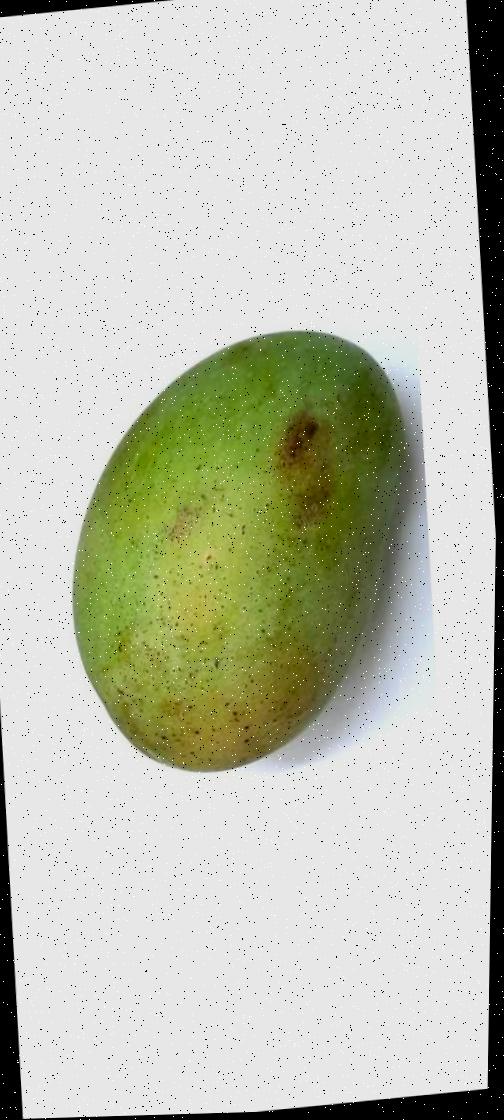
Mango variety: Fazli Shurmai